Felipe Jesus Consalvos

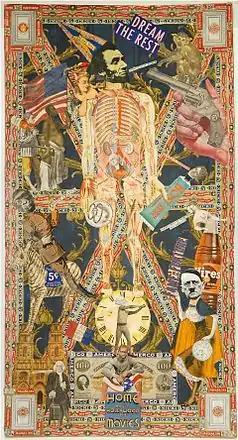
Felipe Jesus Consalvos, "Dream the Rest" (FJC 638), c. 1920–1960.

Felipe Jesus Consalvos was born near Havana, Cuba in 1891 and grew up on the farm of his mother's family. He married, moved to Havana, and later emigrated with his family to Miami around 1920, eventually moving to Brooklyn and finally to Philadelphia, where he is believed to have died sometime in the 1950s or 1960s. Consalvos worked for much of his life as a factory cigar roller.